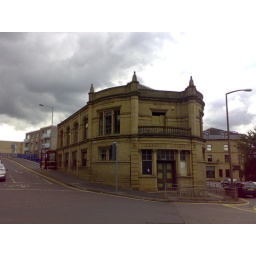
The front of the library with a balcony above the door